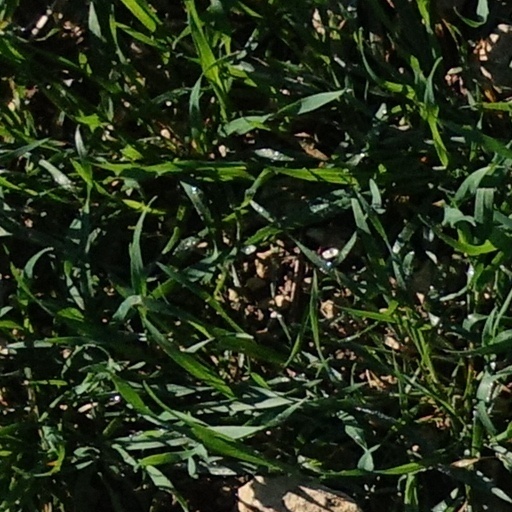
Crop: wheat